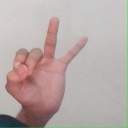
अक्षर: ण